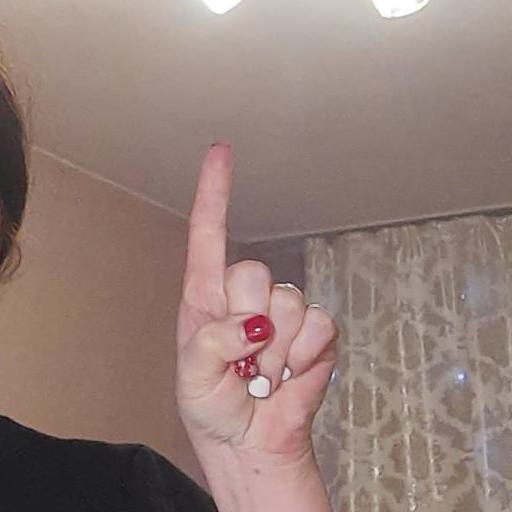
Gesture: one